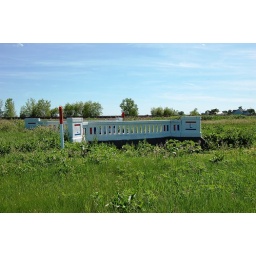
The bridge was on the Lincoln Highway in Nebraska. Local boy scouts painted the bridge as a community projects in 2005.